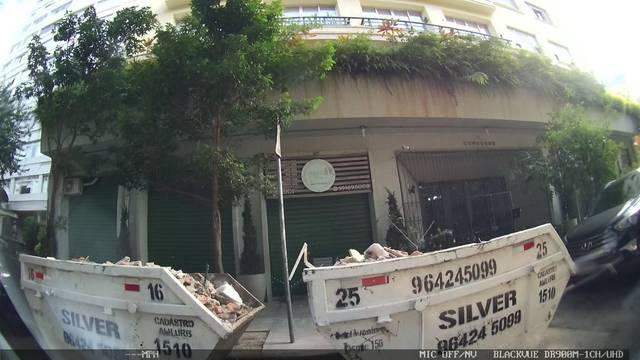
Region: Brazil
Coordinates: -23.569, -46.644